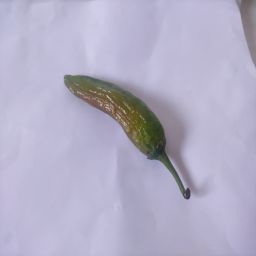
Crop: New Mexico Green Chile
Quality: Old